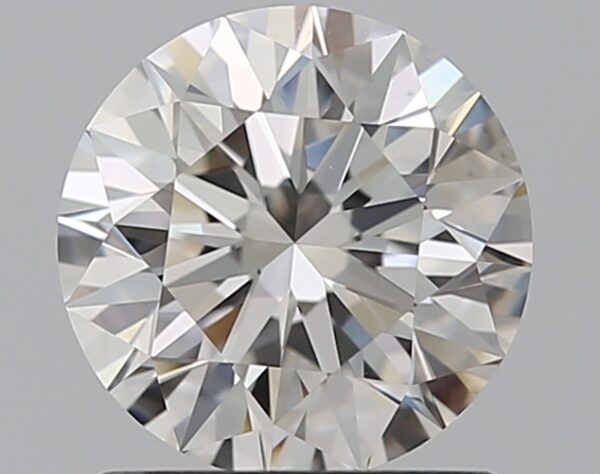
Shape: round
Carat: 1.02
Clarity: VS1
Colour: G
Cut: EX
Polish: EX
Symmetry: EX
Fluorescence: M
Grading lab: GIA
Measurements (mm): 6.41 x 6.46 x 4.03